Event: Nepal Earthquake
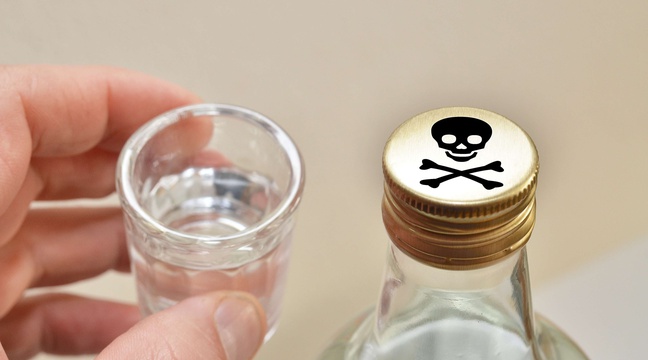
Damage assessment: no_damage